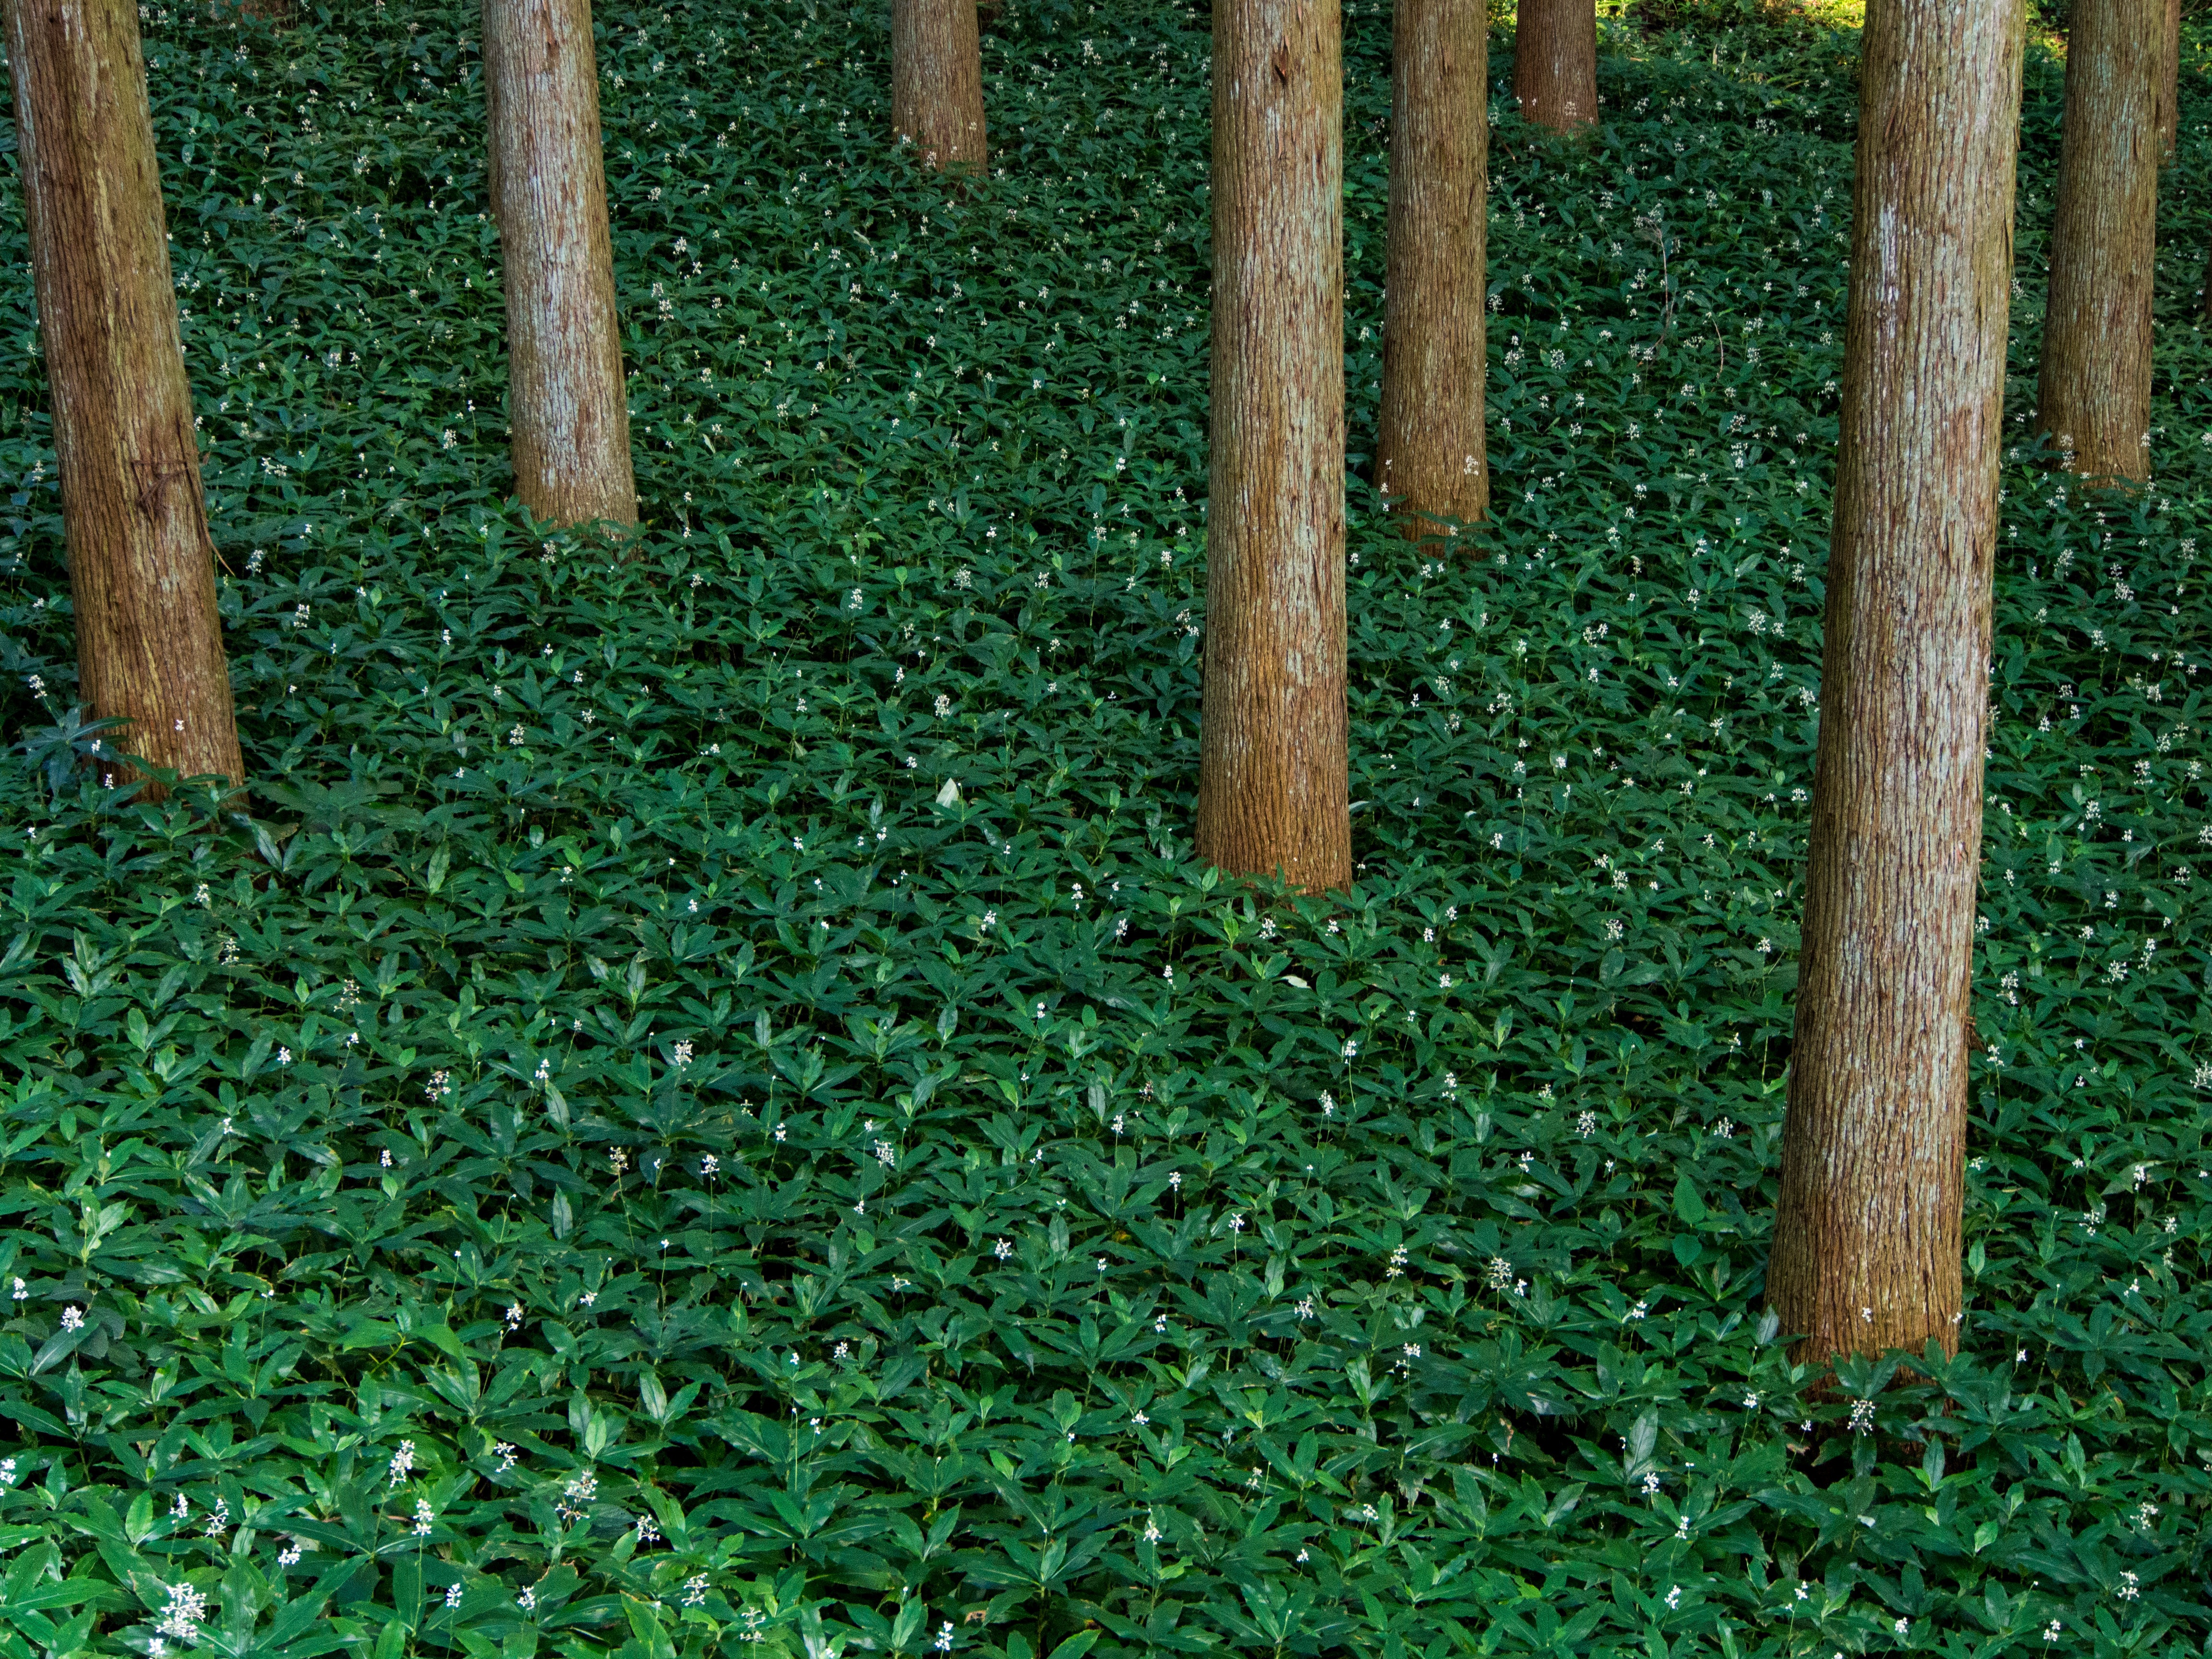
tree, forest, grass, fence, plant, wood, field, lawn, leaf, flower, trunk, green, backyard, soil, garden, japan, kumamoto, flowers, shrub, plantation, woodland, habitat, bamboo, ecosystem, hedge, groves, grass family, plant stem, woody plant, outdoor structure